Timor Sea

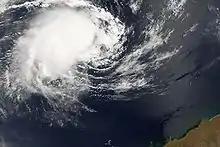
Tropical cyclone Floyd over the Timor Sea, 2006

The International Hydrographic Organization (IHO) defines the Timor Sea as being one of the waters of the East Indian Archipelago. The IHO defines its limits as follows: